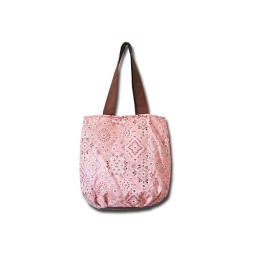
Handmade bag in balloon shape.Alexander Henry Bandana fabric, brown cotton fabric shoulder straps, bottom and lining.Magnetic snap closure